Northern Hemisphere

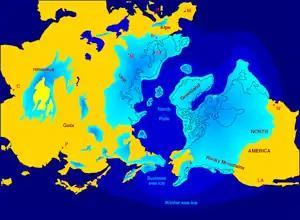
Northern hemisphere glaciation during the last ice ages. The setup of 3 to 4 kilometer thick ice sheets caused a sea level lowering of about 120 m.

The Northern Hemisphere is the half of Earth that is north of the equator. For other planets in the Solar System, north is defined as being in the same celestial hemisphere relative to the invariable plane of the Solar System as Earth's North Pole.